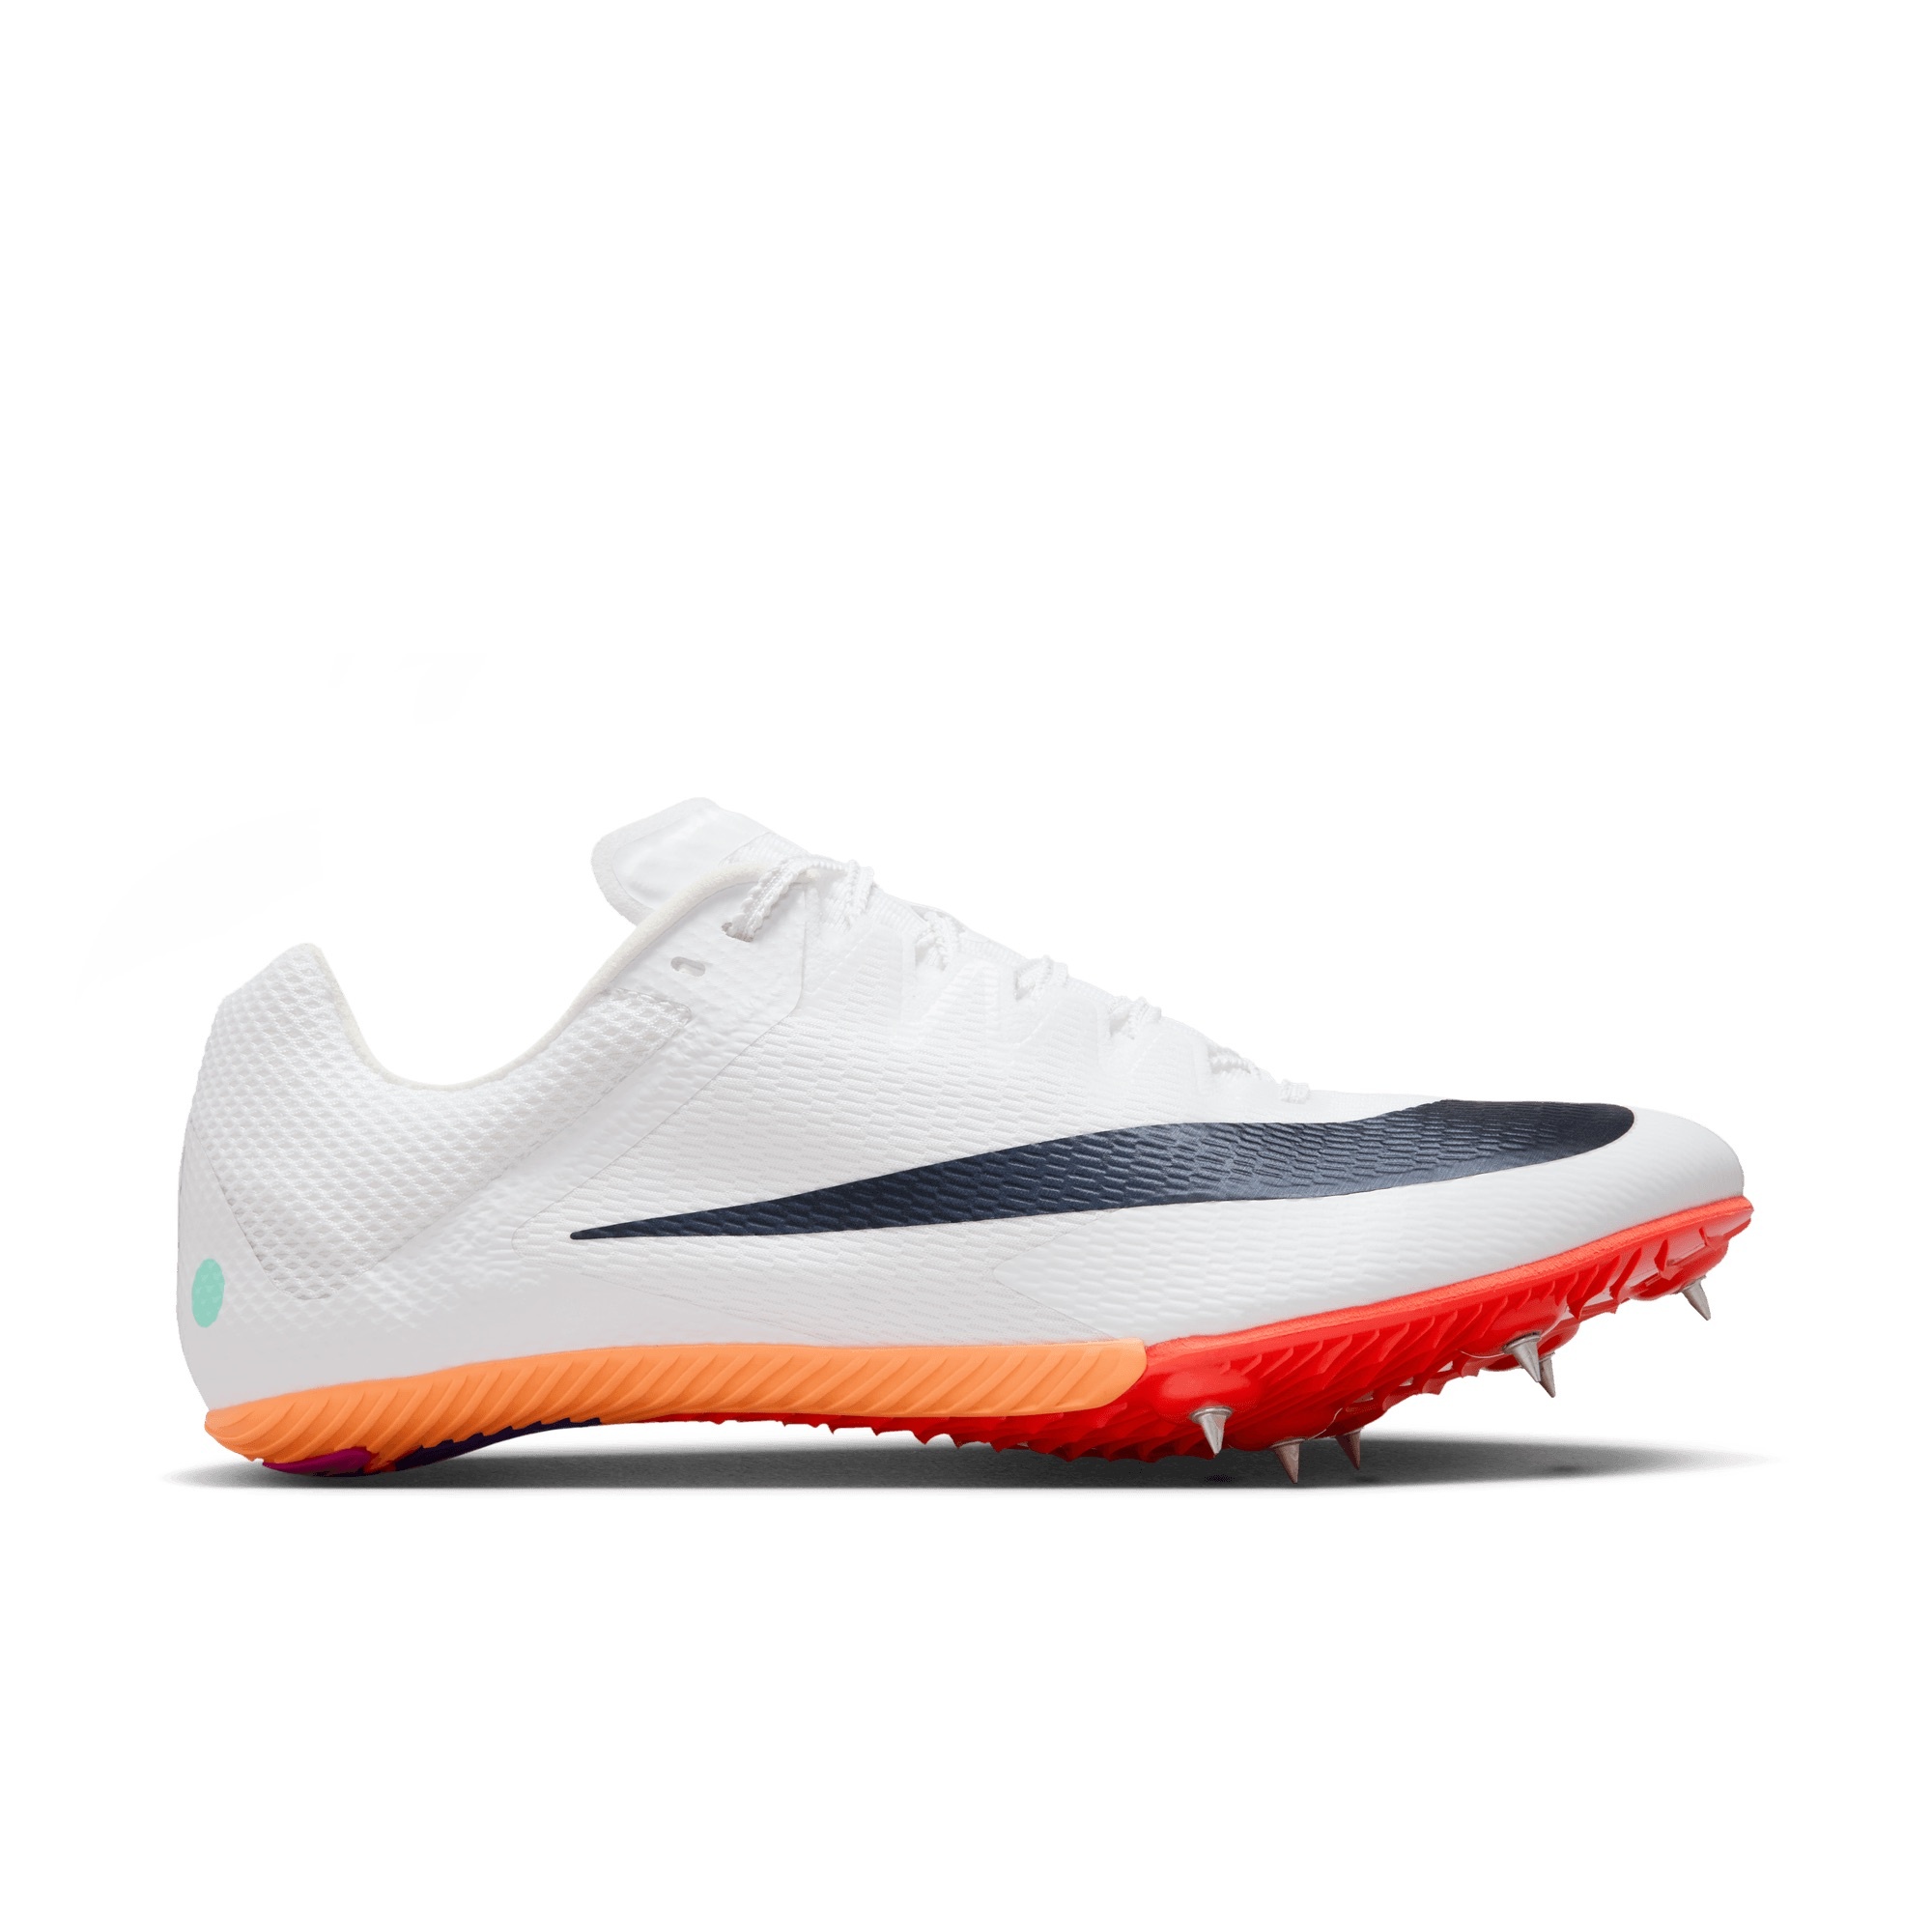
Men's Zoom Rival Sprint
Race out of the starting blocks and finish with a flurry in a spike designed with speed in mind. Its robust, reinforced yet lightweight upper provides the key containment necessary to attack the turns and straightaways around the oval. Feel the power and drive of the forefoot plate as you get up on your toes and hightail it toward the tape. Stay on Your Toes - An updated 3/4-length plate is lightweight, snappy and provides aggressive sturdiness to help keep you sprinting on your toes. Stick and Sprint - Six replaceable spikes offer optimal traction on all track surfaces. Lightweight ceramic aluminum material adds durability. More Benefits Rubber at the heel gives cushion and durability for your footstrike and traction for post-race braking. Midfoot band provides dynamic lace-up fit and supportive containment through the arch. Forefoot mesh layered with reinforcement provides breathability and durability. Product Details Designed for events ranging from 60m to 400m, including hurdle events Foam midsole
Brand: Nike
Category: Sporting Goods > Athletics > Track & Field > Track Spikes